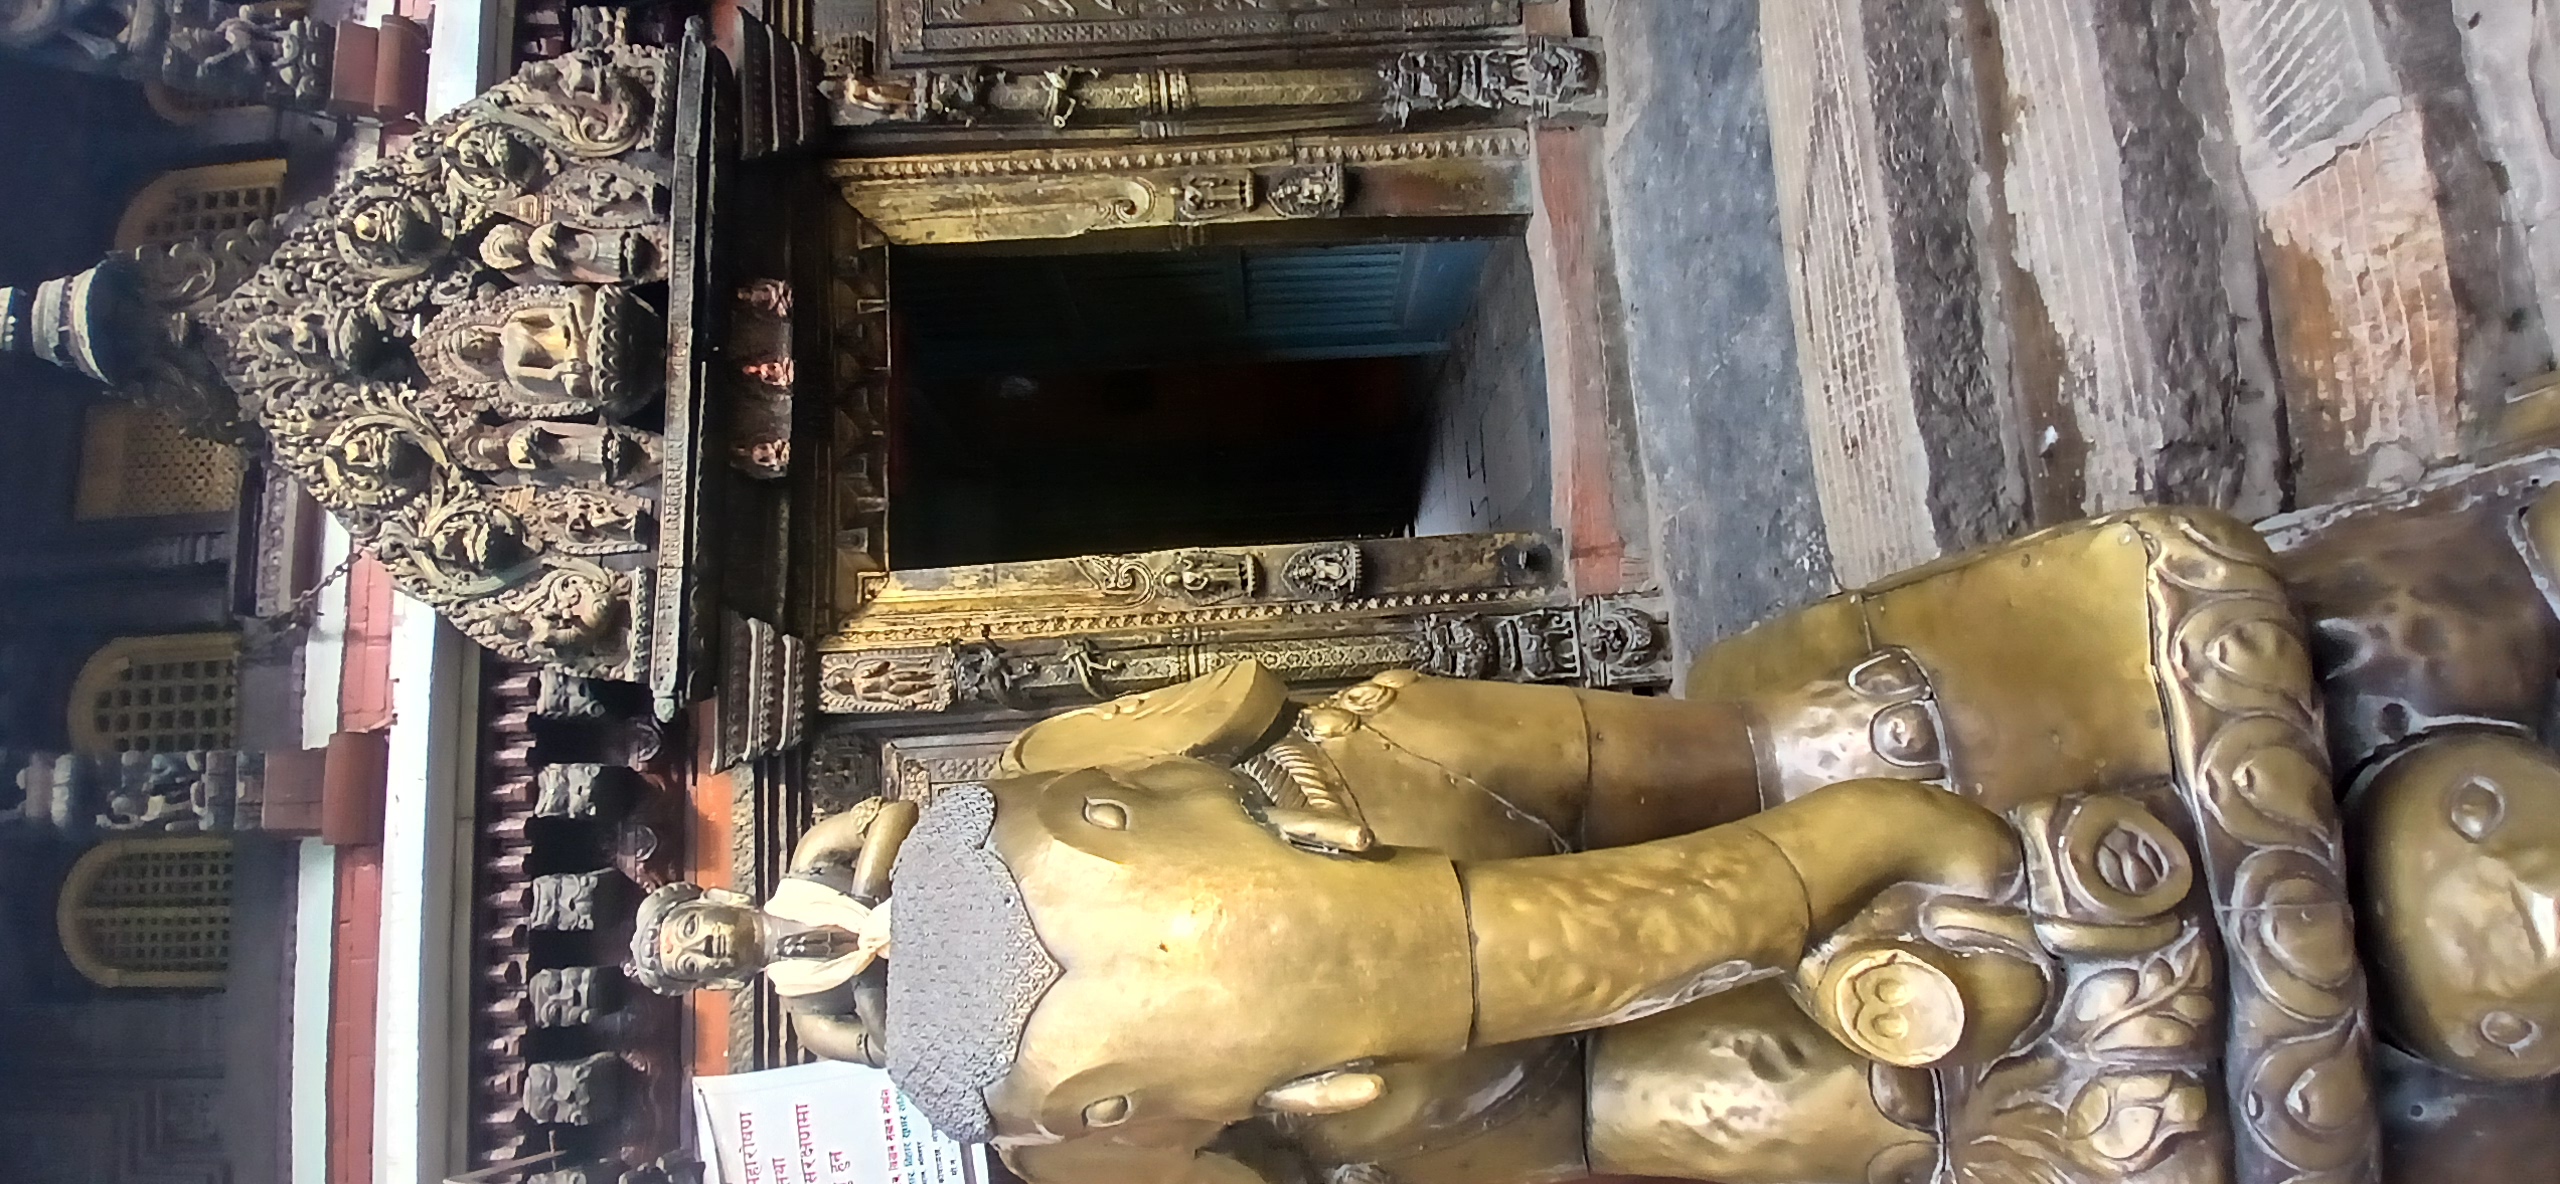
Heritage site: Hiranya_Varna_Mahavihar_Golden_Temple